Chad Qualls

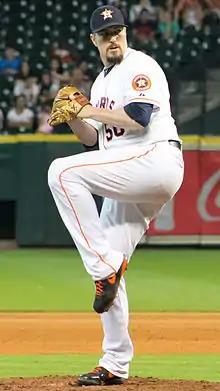
Qualls with the Houston Astros in 2014

Chad Michael Qualls (born August 17, 1978) is an American former professional baseball pitcher. He played in Major League Baseball (MLB) for the Houston Astros, Arizona Diamondbacks, Tampa Bay Rays, San Diego Padres, Philadelphia Phillies, New York Yankees, Pittsburgh Pirates, Miami Marlins, and Colorado Rockies.